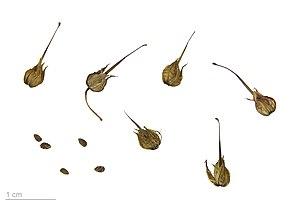
Le Géranium luisant en anglais shining Crane's-bill, en italien geranio lucido est une plante de la famille des Géraniacées.